Folding table

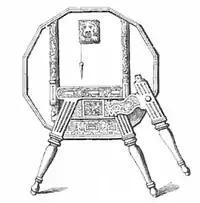
A 16th-century English folding table

The history of the folding table may date back as far as ancient Egypt. By the Colonial and Victorian eras, the tables were common.